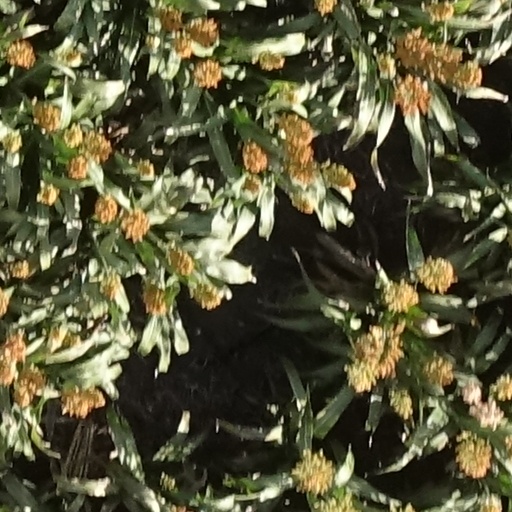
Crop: sorghum